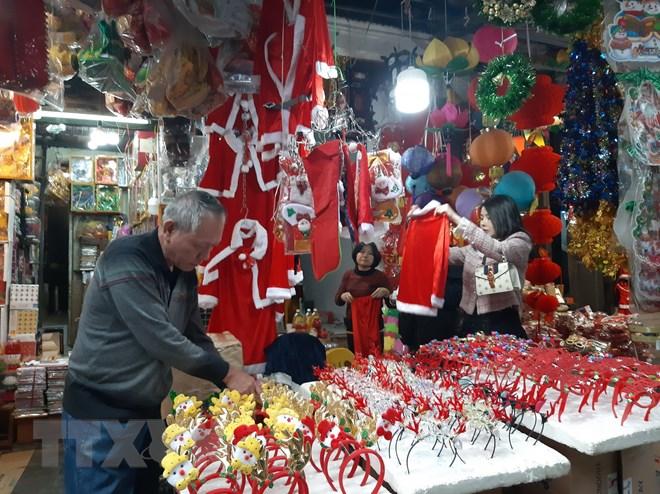
đây là khung cảnh xuất hiện ở một quầy hàng bán đồ trang trí giáng sinh